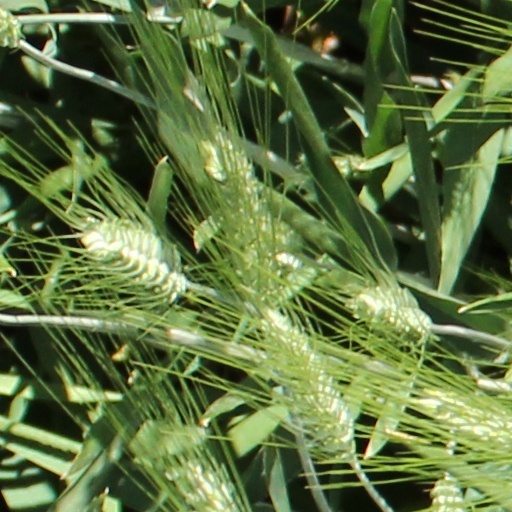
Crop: wheat